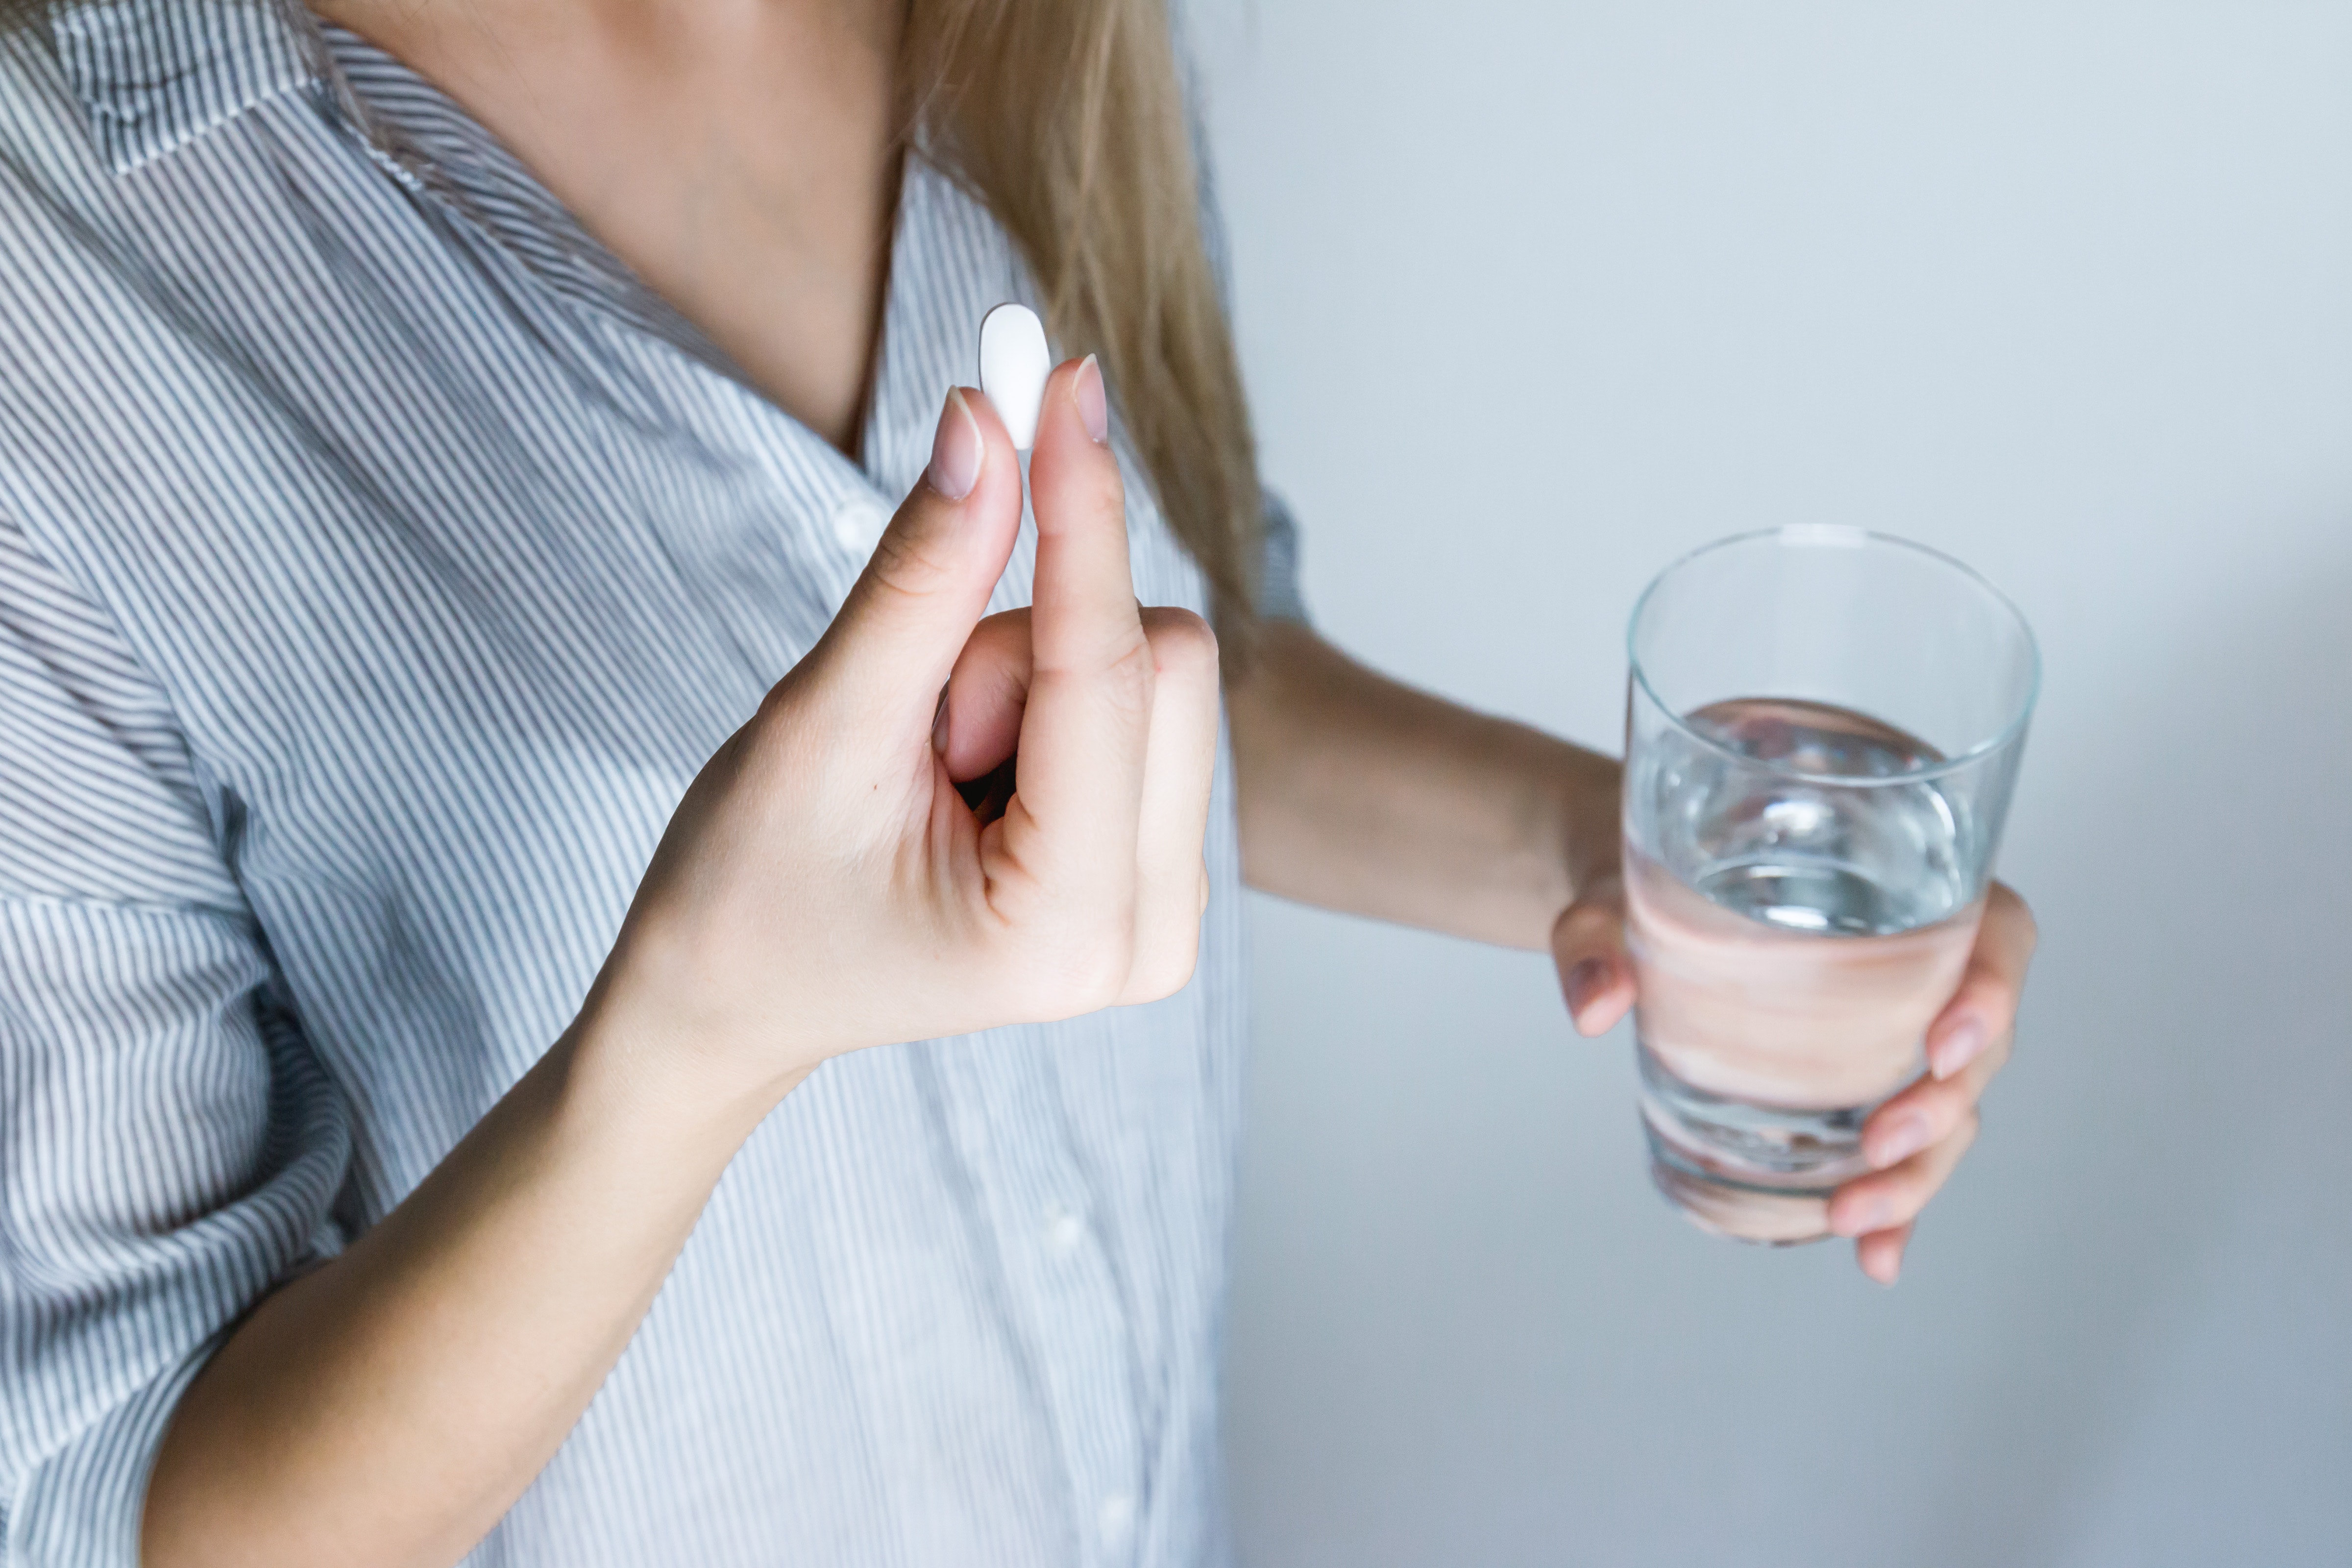
stemware, hand, neck, finger, glass, drinkware, nail, girl, drink, lip, tableware, jewellery